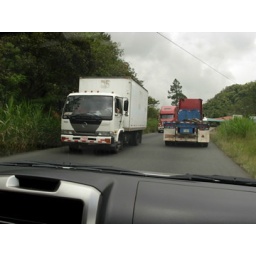
Typical road in Costa RIca--18 wheel trucks in both directions and they actually passed us numerous times!